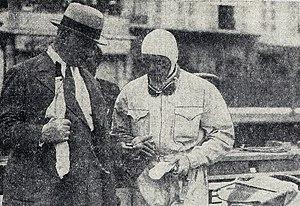
Charles Faroux, directeur de course du Grand Prix de Monaco 1932, dialogue avec Achille Varzi avant le départ.
Le Grand Prix automobile de Monaco 1932 est un Grand Prix qui s'est tenu sur le circuit de Monaco le 17 avril 1932.
Charles Ernest Faroux, né le 20 décembre 1872 à Noyon et mort le 9 février 1957 à Neuilly-sur-Seine, est un ingénieur automobile et journaliste français, créateur des 24 Heures du Mans en 1923, joueur de billard carambole et 2 fois champion du monde.